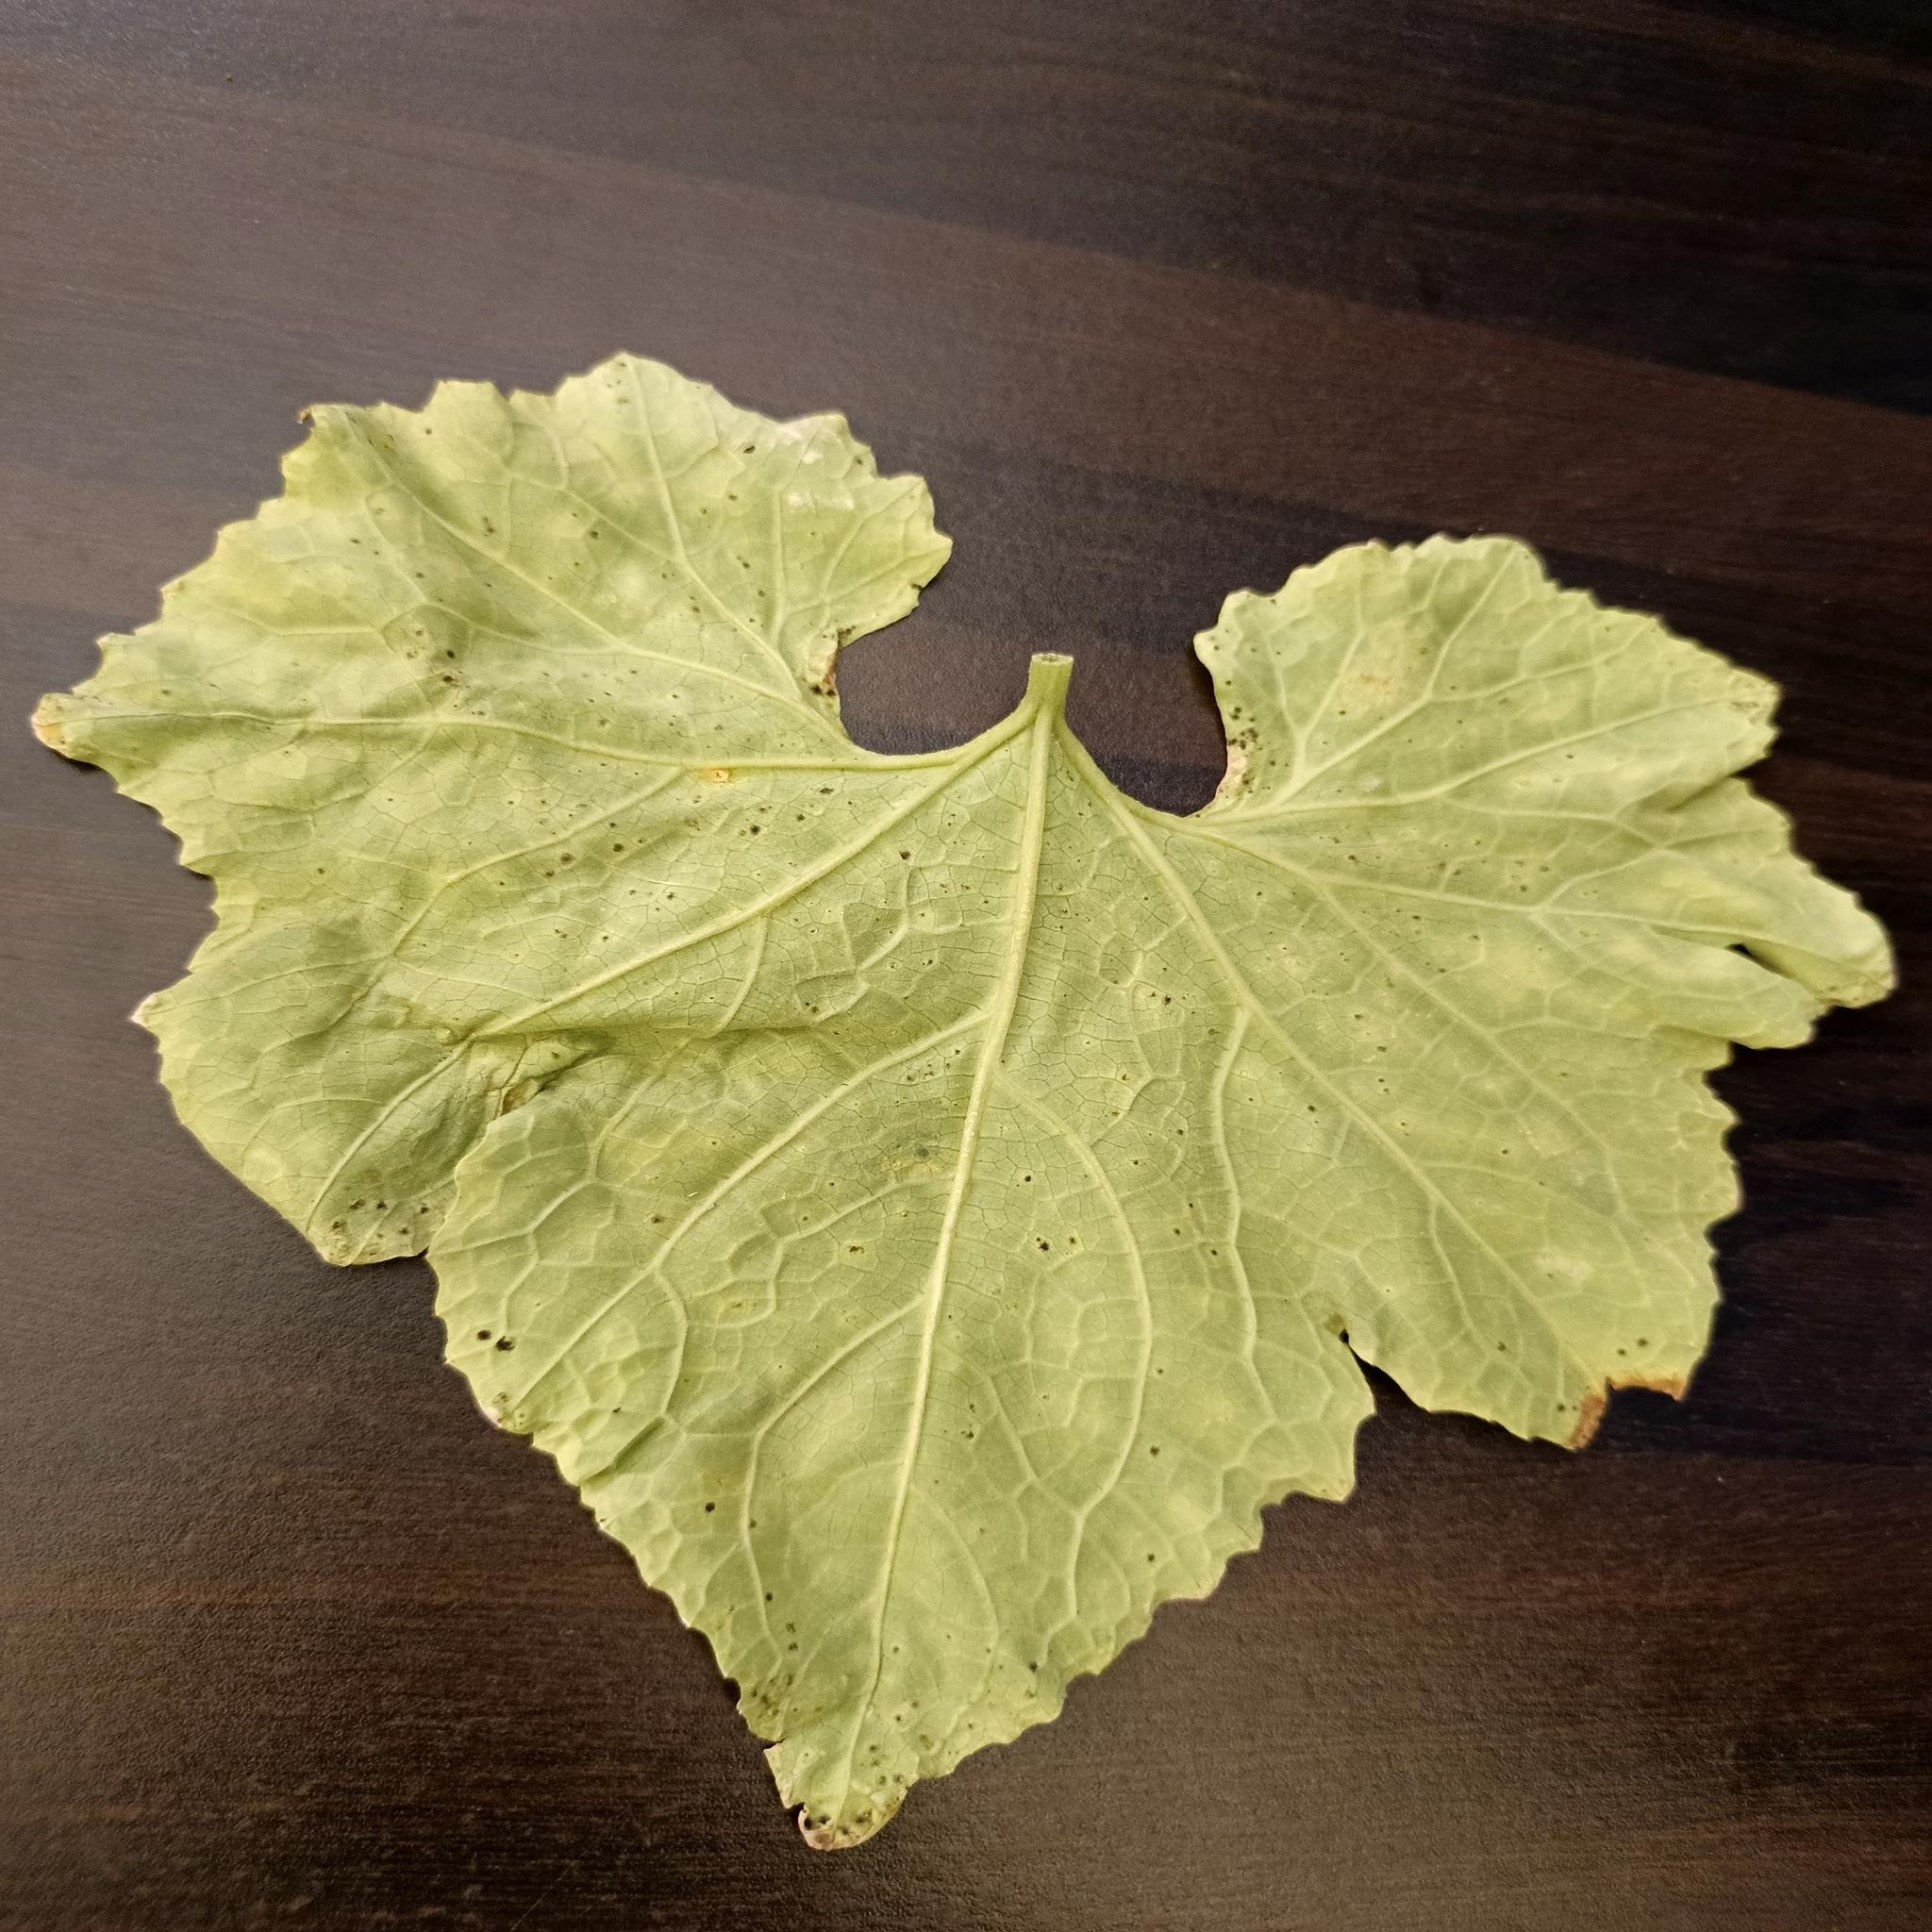
Label: Leaf curl